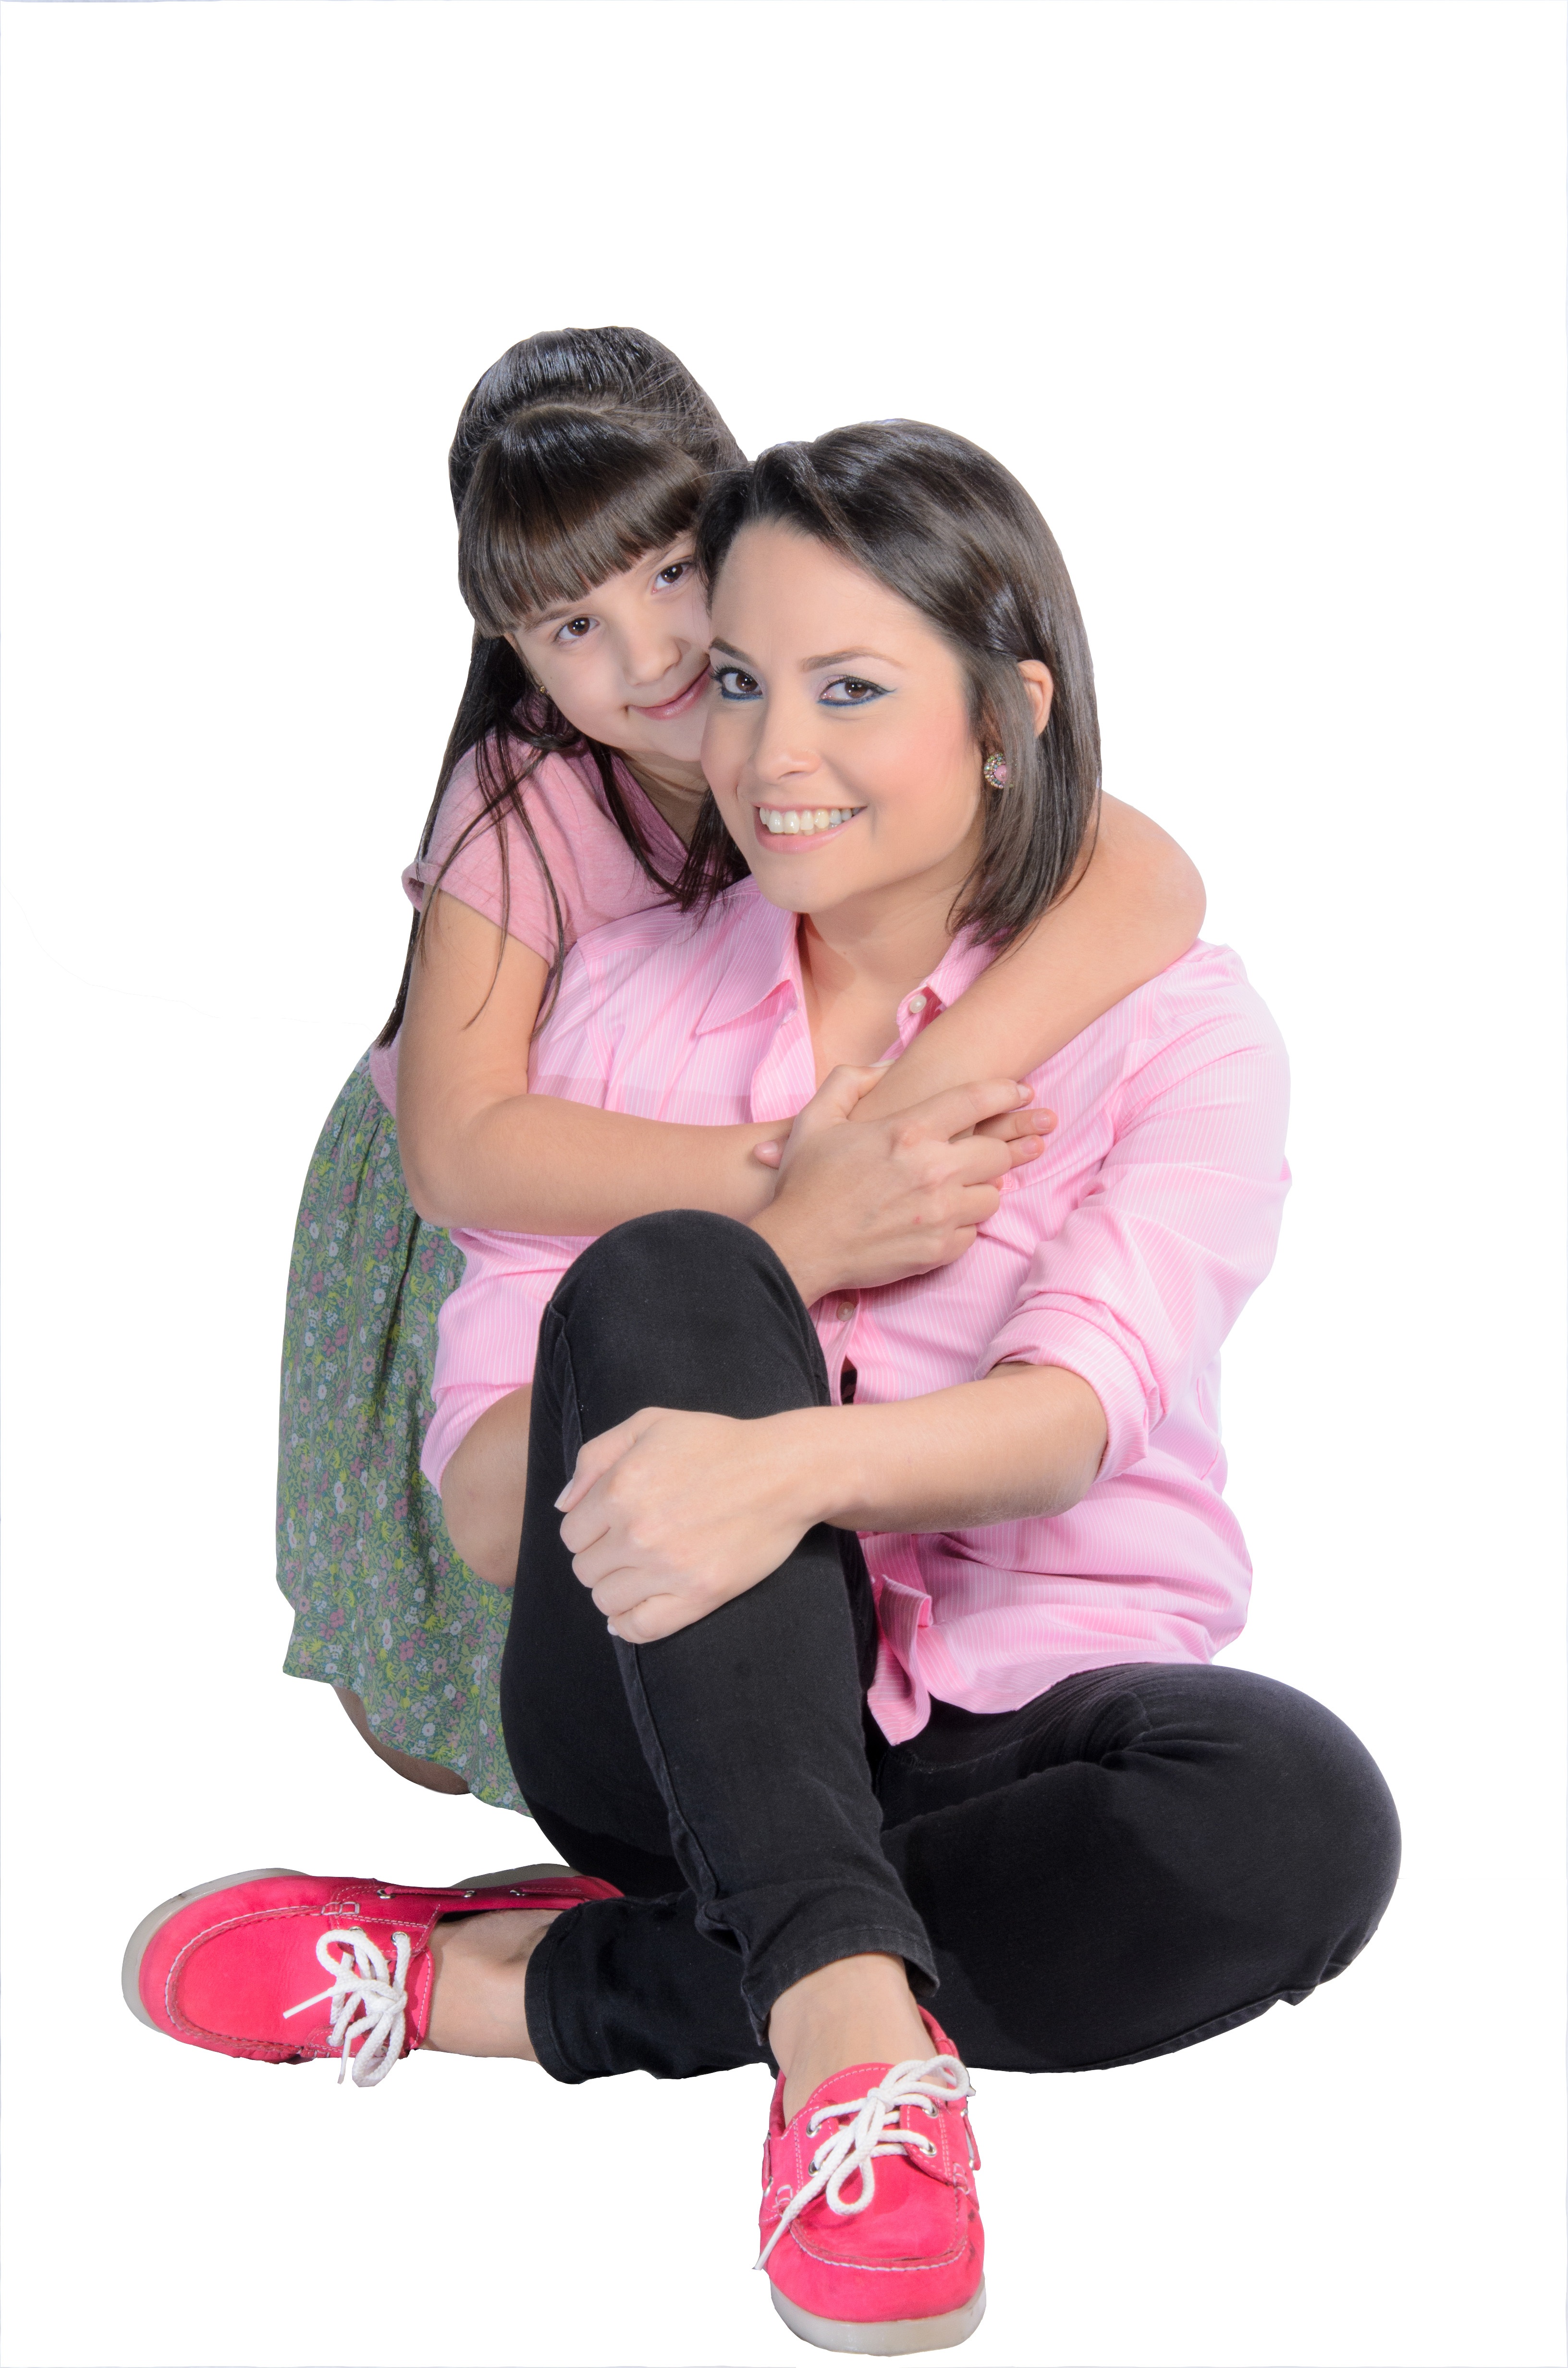
person, play, leg, love, sitting, arm, hug, mother, daughter, tenderness, interaction, photo shoot, human positions, human action